Otzberg Castle

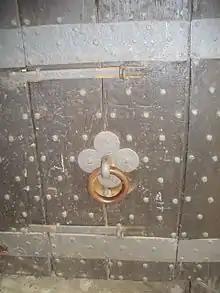
According to legend, whoever bites through this ring owns the castle

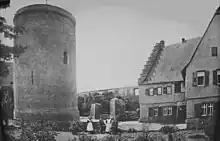
The inner courtyard in 1900

In 1802 the Electoral Palatine "Oberamt" of Otzberg went to the Landgraviate of Hesse-Darmstadt, which used it from 1803 as a state prison.